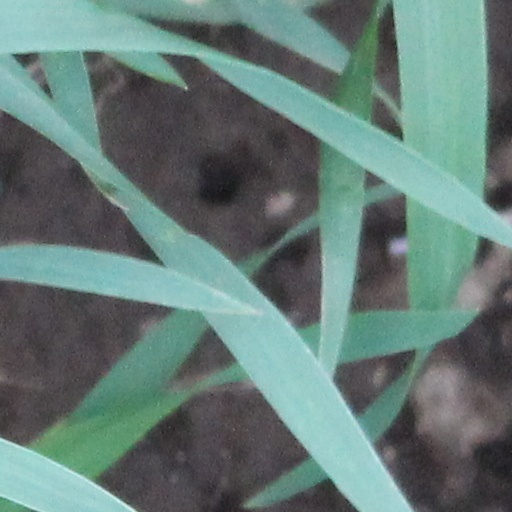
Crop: wheat